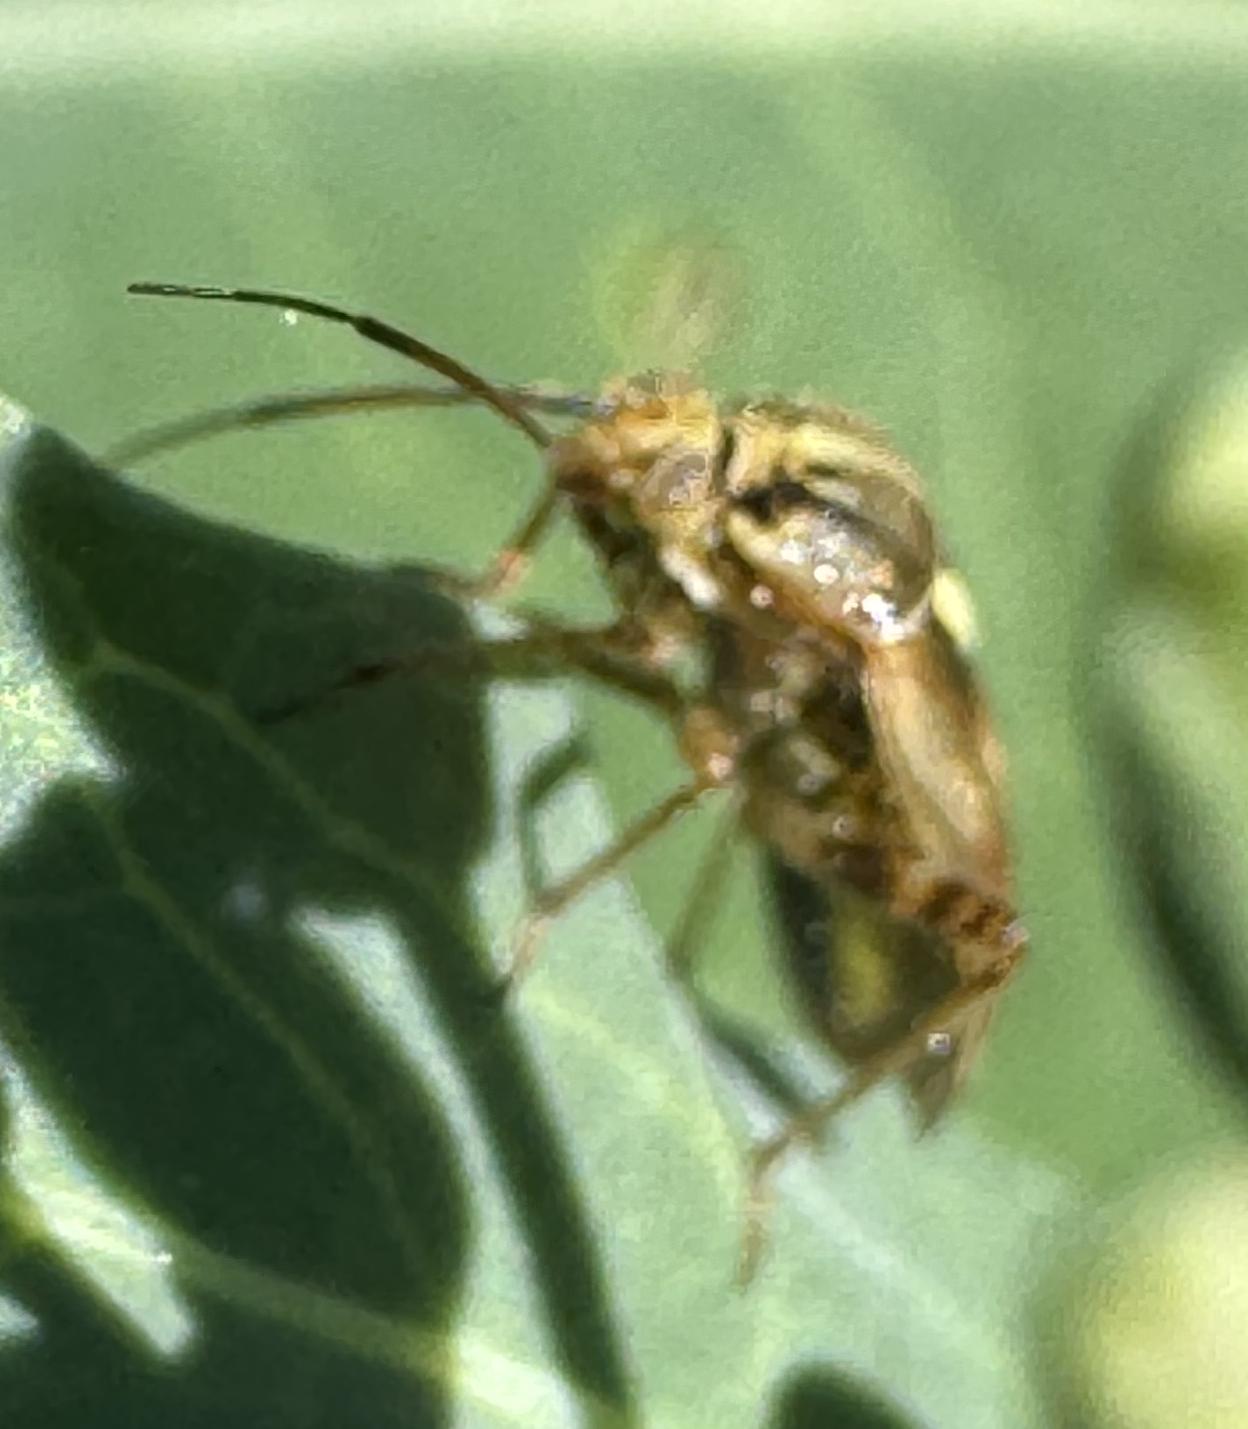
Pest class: lygus_bug